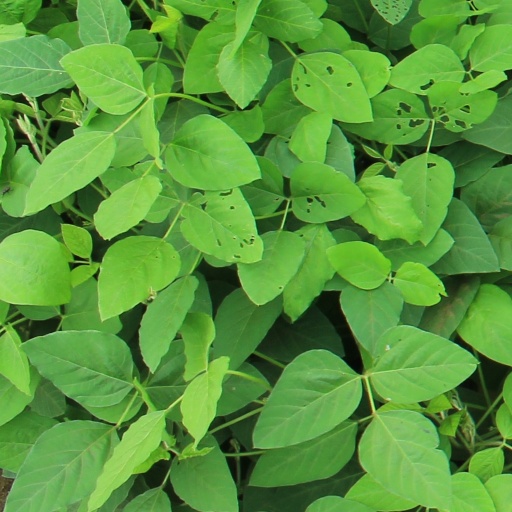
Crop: soybean